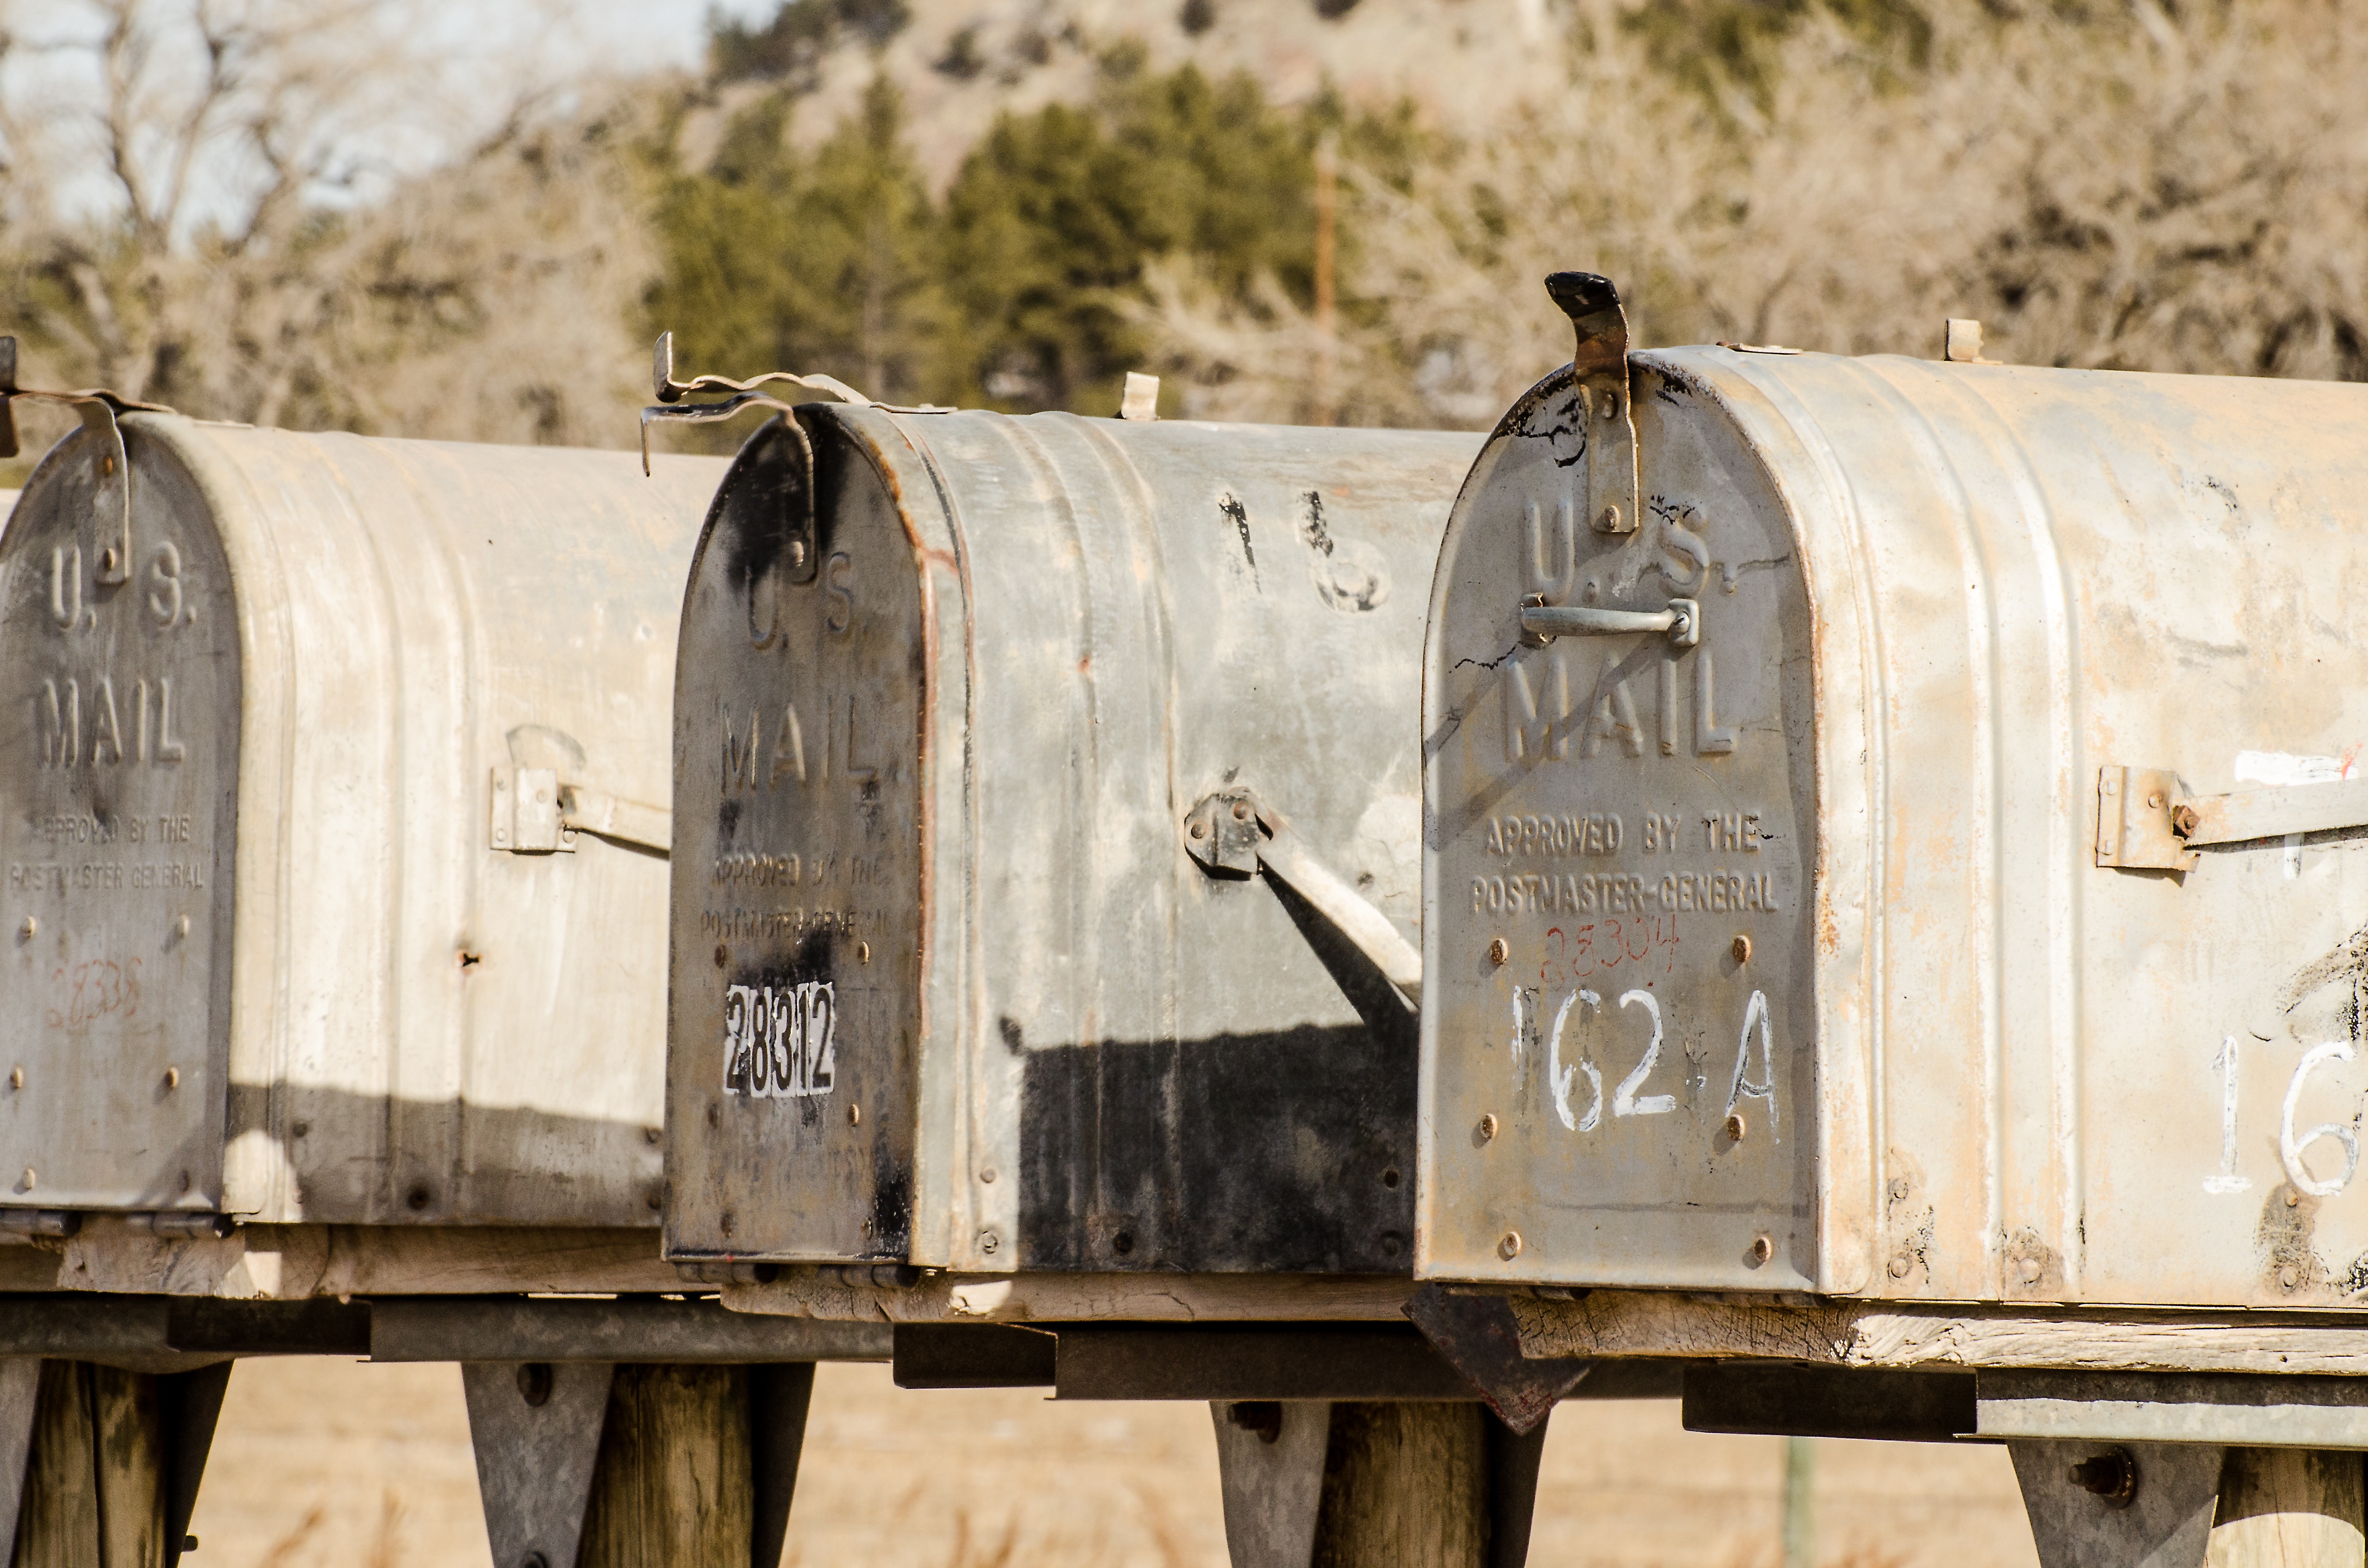
post, wood, train, rustic, transport, red, vehicle, letter, flag, metal, box, mailbox, weathered, mail, locomotive, mailboxes, container, rusty, postal, mail box, postbox, letterbox, delivery, postage, man made object, rural mail, mail route